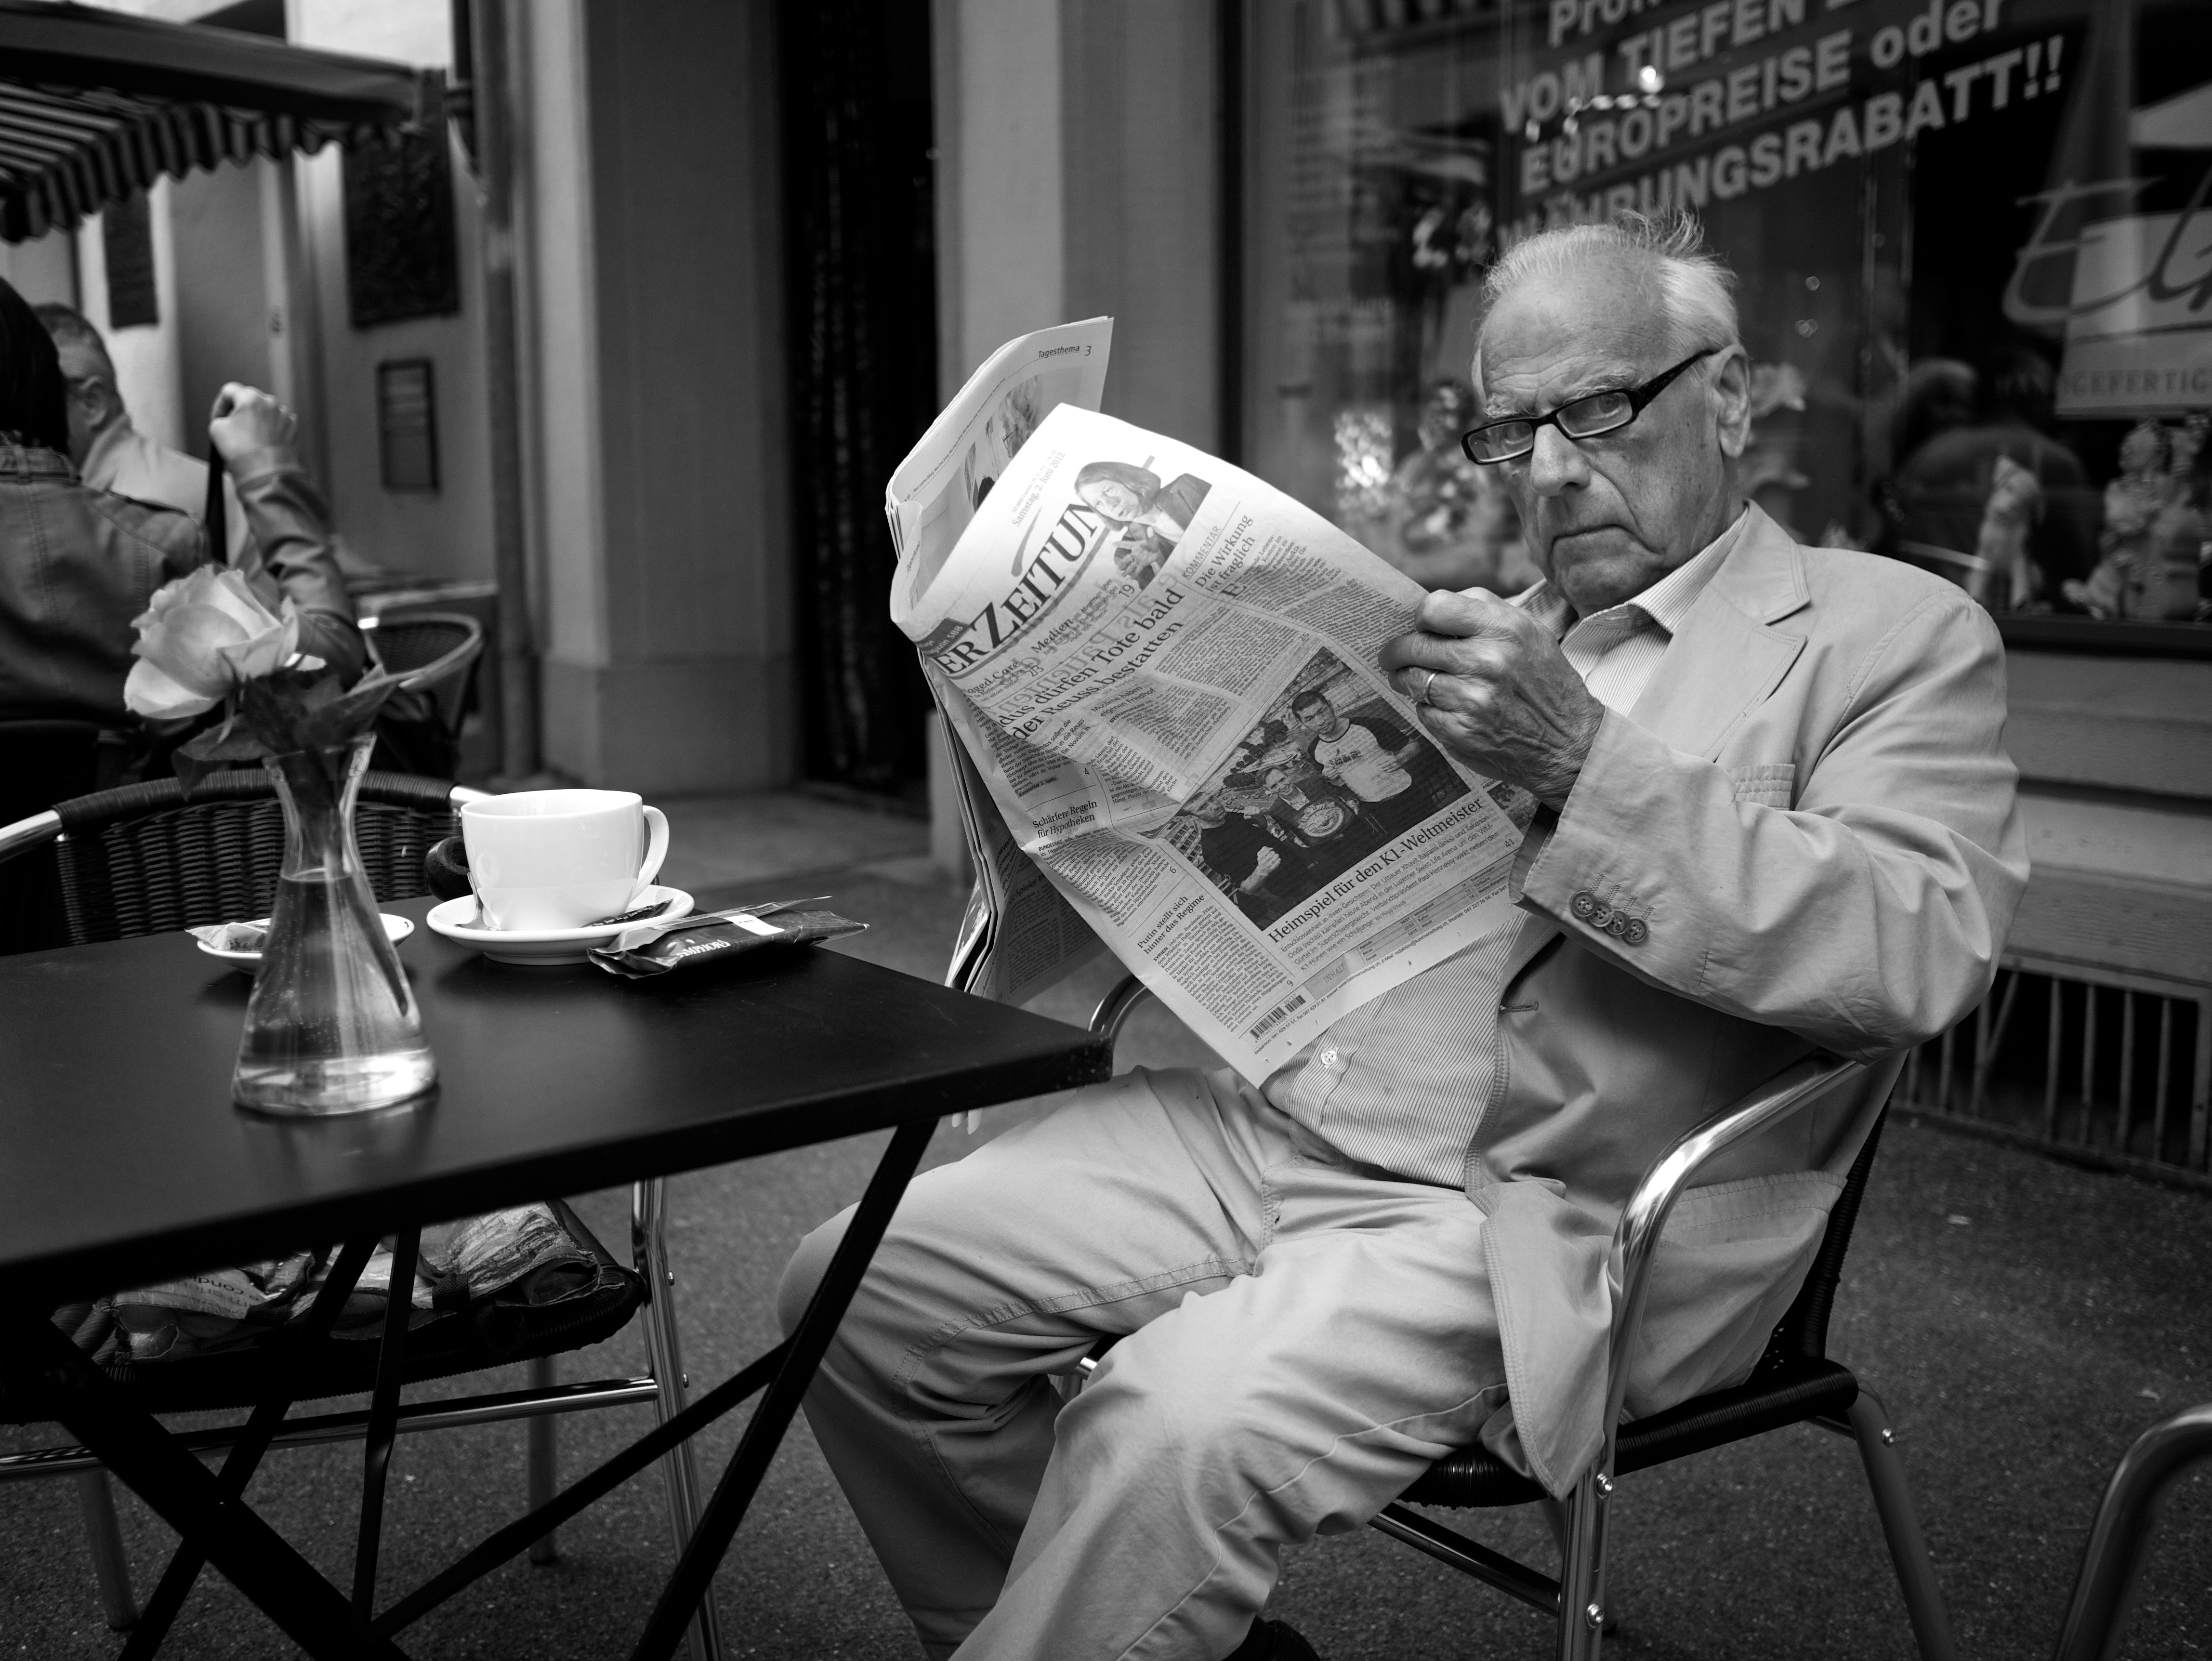
black and white, white, street, photography, ebook, training, black, monochrome, streetphotography, flickr, thomas, video, olympus, photograph, luzern, omd, fuji, leica, monochrom, leuthard, hcb, thomasleuthard, monochrome photography, film noir